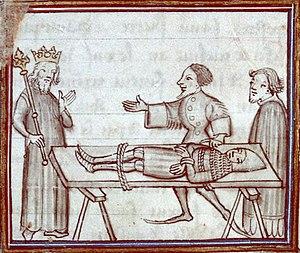
Geoffroi de Charny, blessé, prisonnier d'Édouard III d'Angleterre, après sa tentative de reprendre Calais en 1349, enluminure tirée d'un manuscrit des Fleurs des chroniques.
Le siège de Calais est entrepris durant la guerre de Cent Ans. Il commence le 31 décembre 1349 à l'aube et s'achève le lendemain. Il résulte d'un accord secret entre le chevalier français Geoffroi de Charny et Amery de Pavie, le gouverneur anglais de Calais. Amery ayant promis de vendre Calais à Charny, ce dernier rassembla des cavaliers afin de s'emparer de la ville. Le roi Édouard III d'Angleterre est informé à temps du complot et arrive avec des renforts pour empêcher la prise de Calais par les Français.